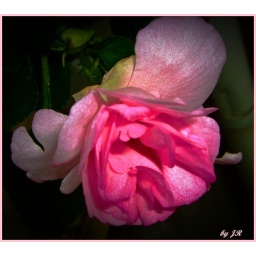
Many different types of flowers which grow in our garden and around our house